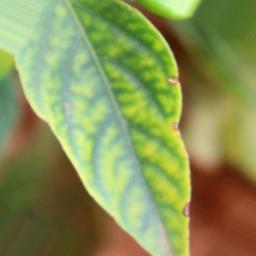
Label: nutritional